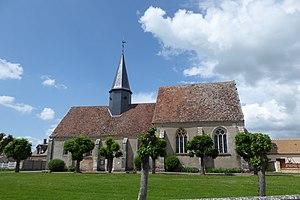
église Saint-Denis, Vitray-en-Beauce, Eure-et-Loir, France.
Vitray-en-Beauce est une commune française située dans le département d'Eure-et-Loir en région Centre-Val de Loire.